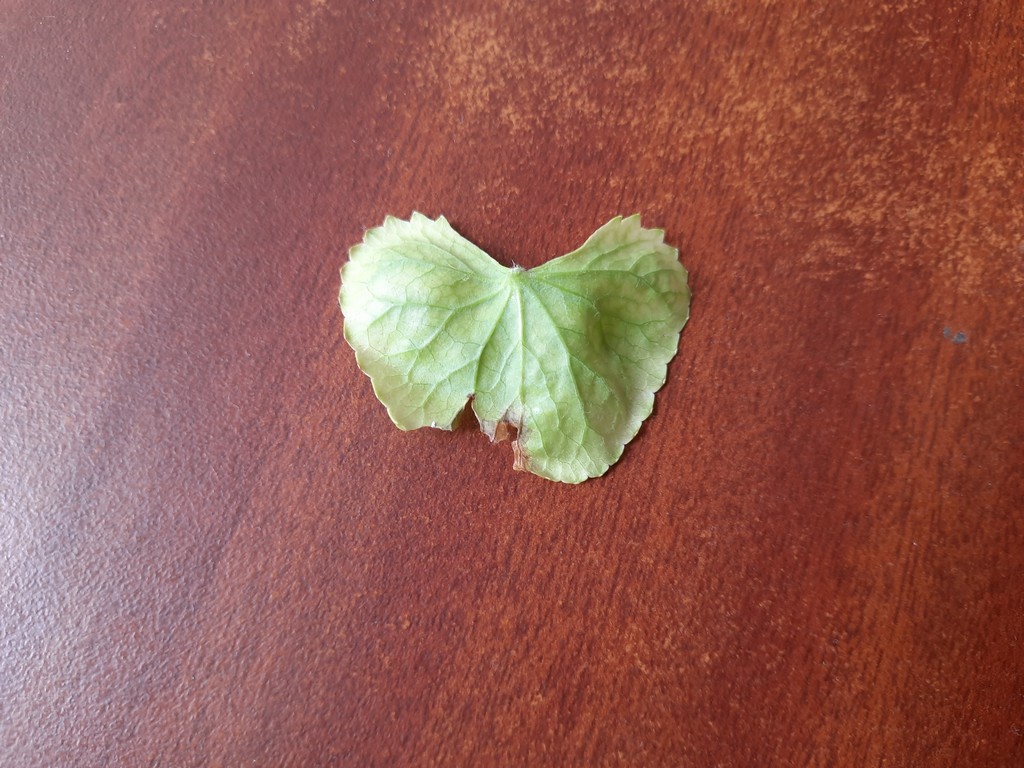
Label: Unhealthy